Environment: lab
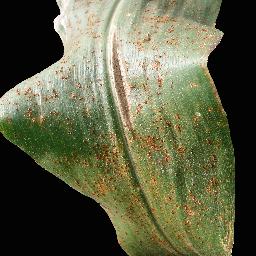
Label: common_rust